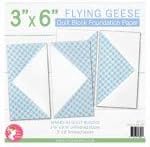
It's Sew Emma Flying Geese
Category: Arts, Crafts & Sewing
Introducing a new line of Foundation Paper to mske the most difficult quilt blocks point perfe ct The Flying Geese and Square in a Square Quilt Block Foundation Papers by It’s Sew Emma simplify these common quilt blocks and make them perfectly accurate.
Features: 650565 | The Flying Geese and Square in a Square Quilt Block Foundation Papers by It’s Sew Emma simplify these common quilt blocks and make them perfectly accurate | It's Sew Emma Flying Geese | Item Package Weight: 1.0 pounds